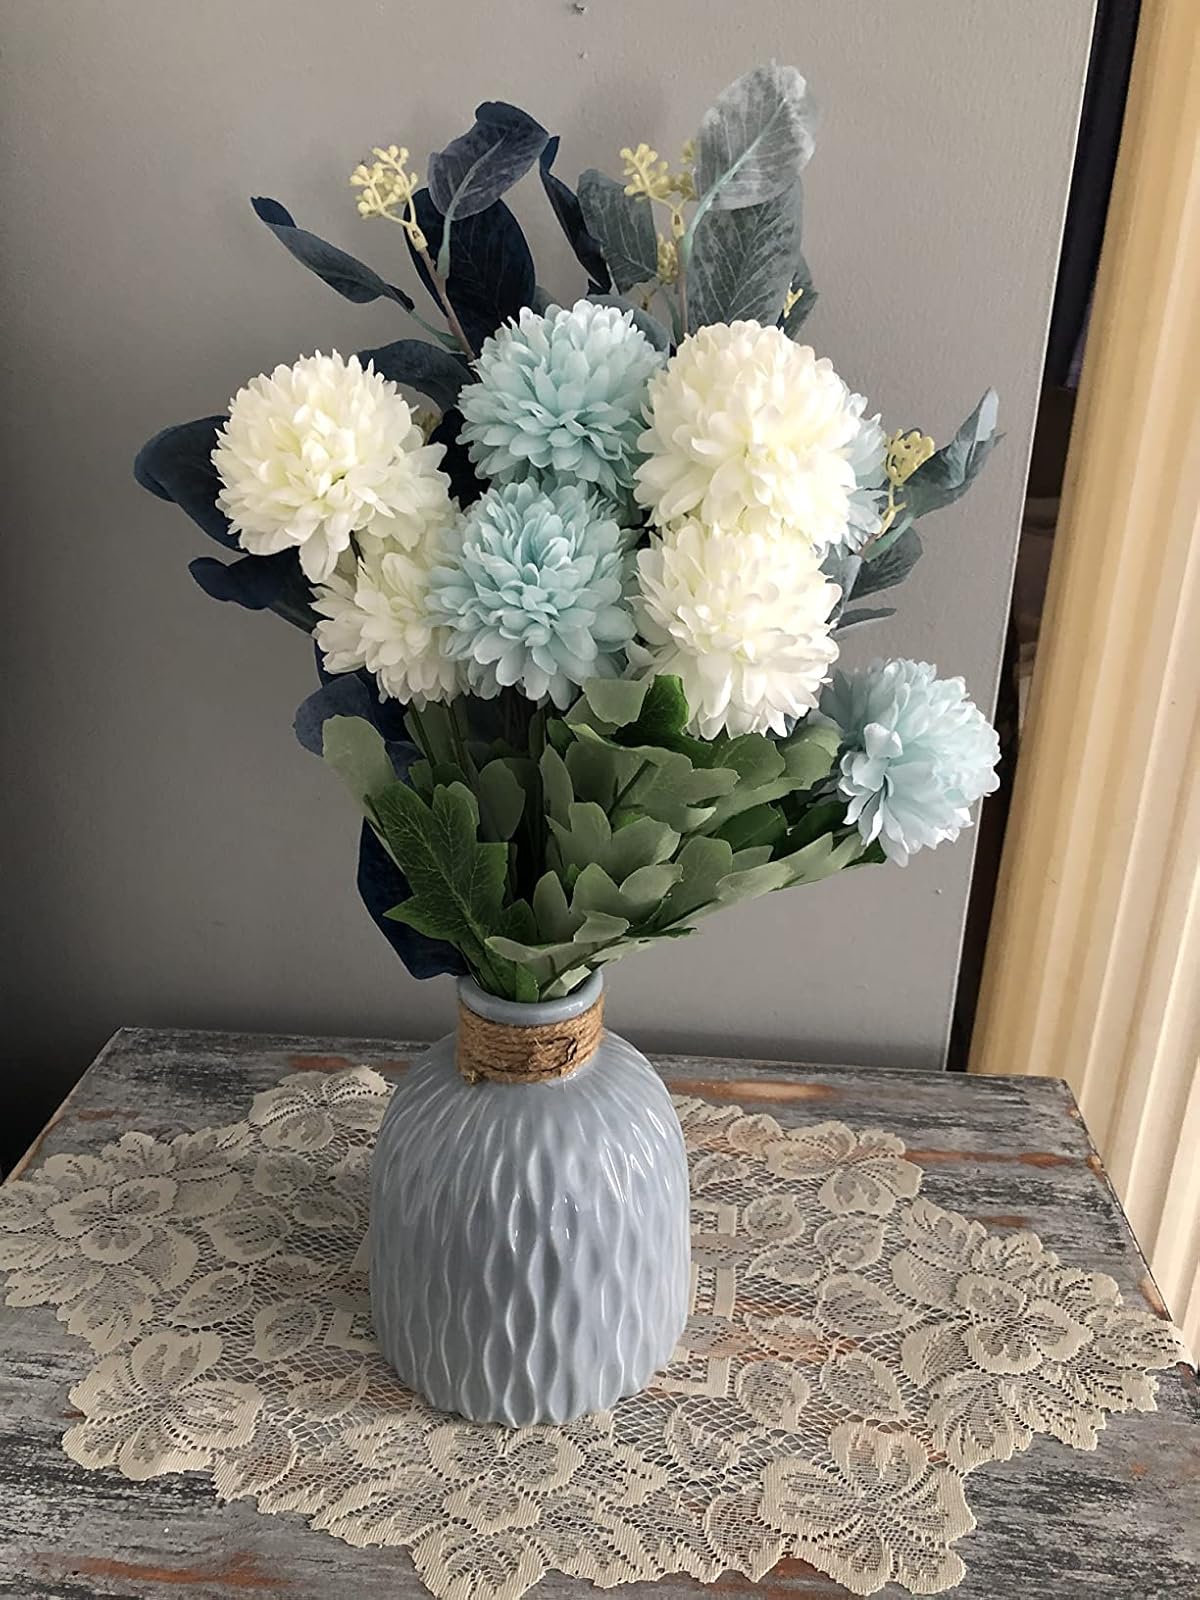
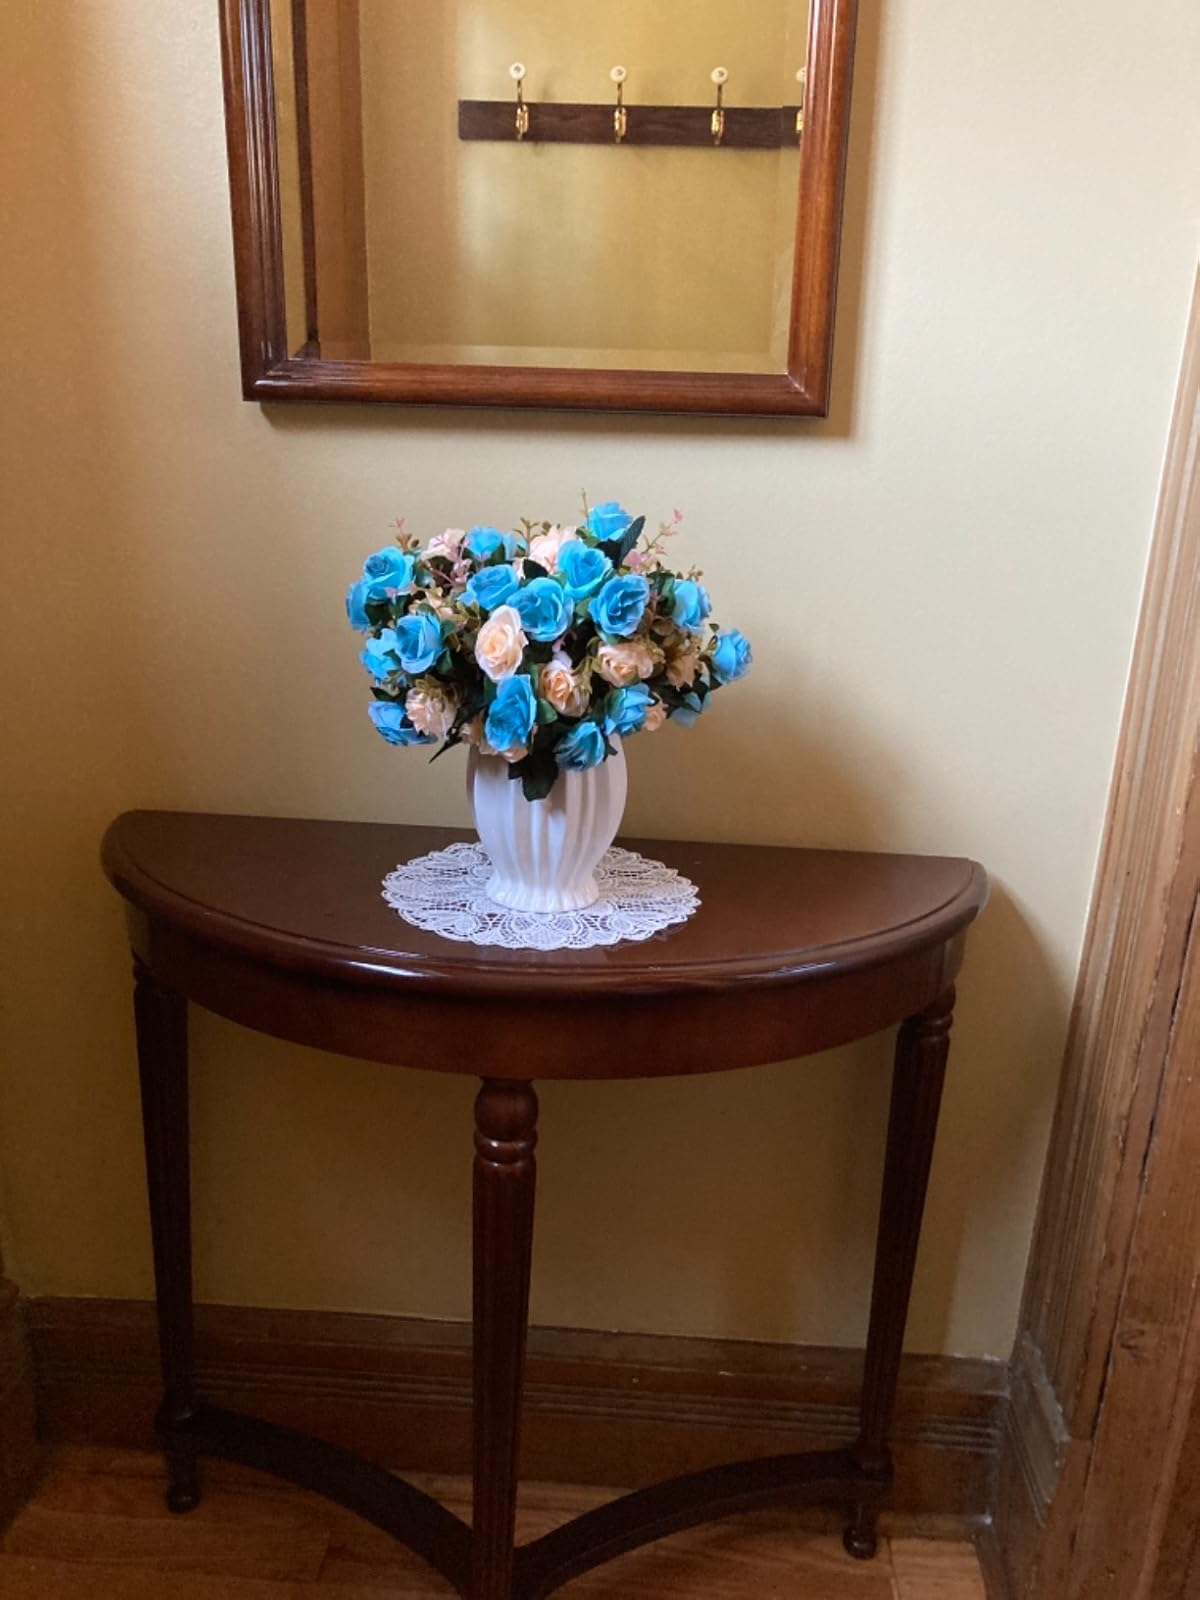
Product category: vase
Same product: no